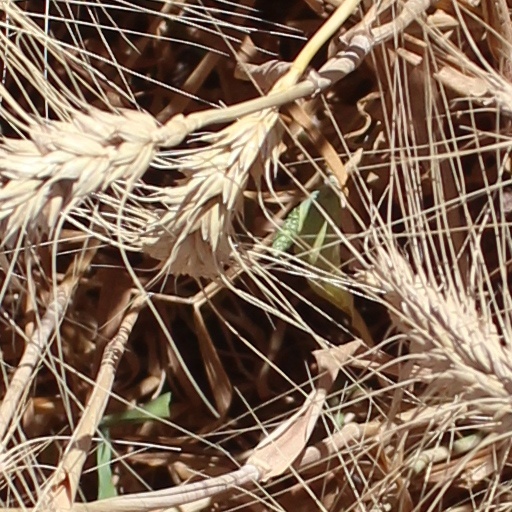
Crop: wheat